List of diplomatic missions of Ecuador

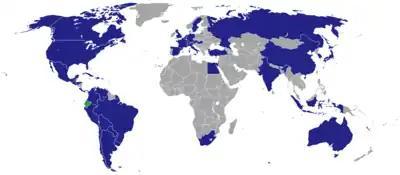
Diplomatic missions of Ecuador

This is a list of diplomatic missions of Ecuador, excluding honorary consulates.